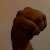
The image shows a hand gesture representing the letter 'M' in Indian Sign Language.